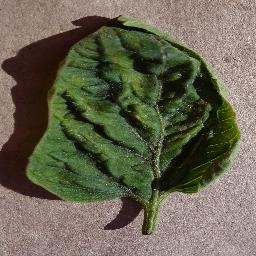
Label: Tomato___Tomato_Yellow_Leaf_Curl_Virus